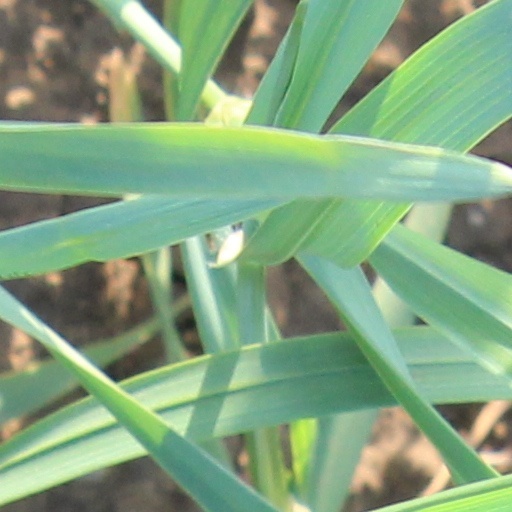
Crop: wheat